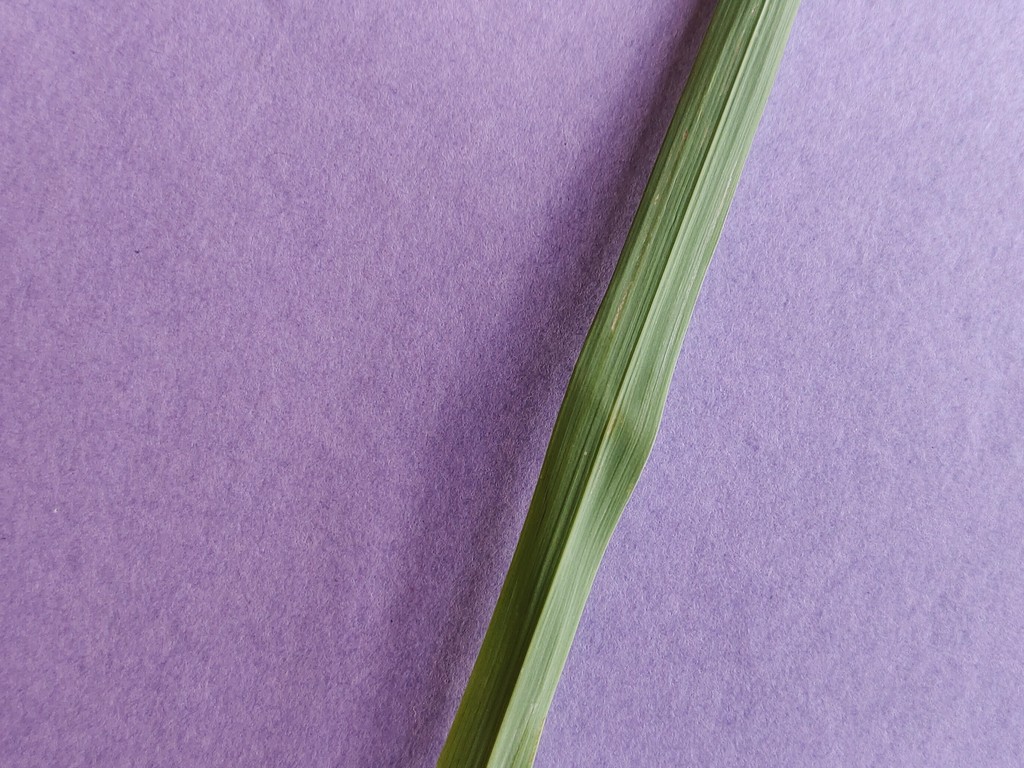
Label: Healthy